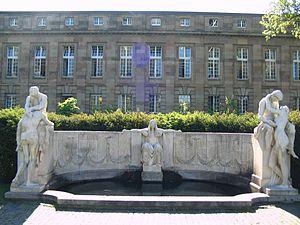
Karl August Donndorf, né le 17 juillet 1870 à Dresde et mort le 30 octobre 1941, est un sculpteur allemand, fils du sculpteur Adolf von Donndorf, dont il fut l'élève.